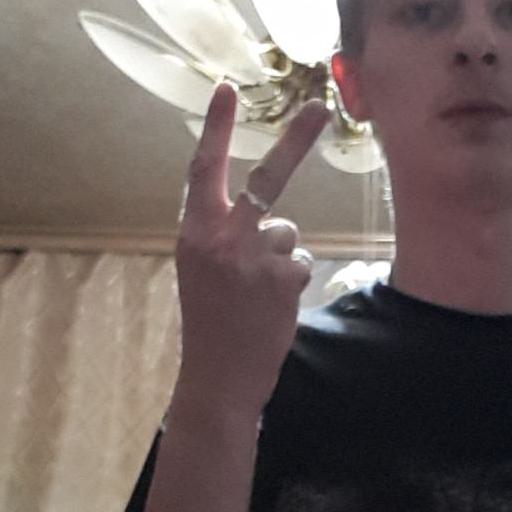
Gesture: peace_inverted